Glomerulus (kidney)

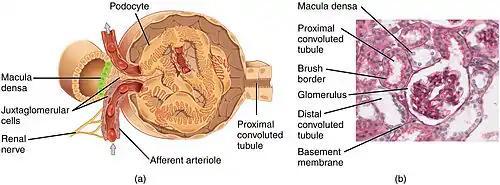
Figure 2: (a) Diagram of the juxtaglomerular apparatus: it has specialized cells working as a unit which monitor the sodiujuxtaglomerular apparatus: it has three types of specm content of the fluid in the distal convoluted tubule (not labelled - it is the tubule on the left) and adjust the glomerular filtration rate and the rate of renin release. (b) Micrograph showing the glomerulus and surrounding structures.

The glomerulus is a tuft of capillaries located within Bowman's capsule within the kidney. Glomerular mesangial cells structurally support the tufts. Blood enters the capillaries of the glomerulus by a single arteriole called an afferent arteriole and leaves by an efferent arteriole. The capillaries consist of a tube lined by endothelial cells with a central lumen. The gaps between these endothelial cells are called fenestrae. The walls have a unique structure: there are pores between the cells that allow water and soluble substances to exit and after passing through the glomerular basement membrane and between digitating podocyte foot processes, enter the capsule as ultrafiltrate.